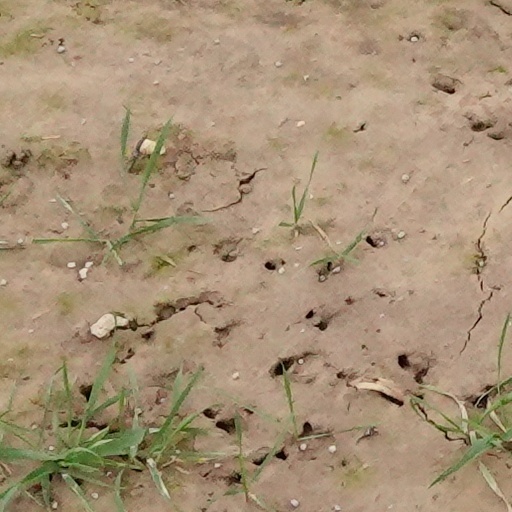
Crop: wheat